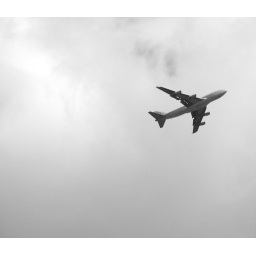
A plane flying over London Bridge station as I waited for a train.